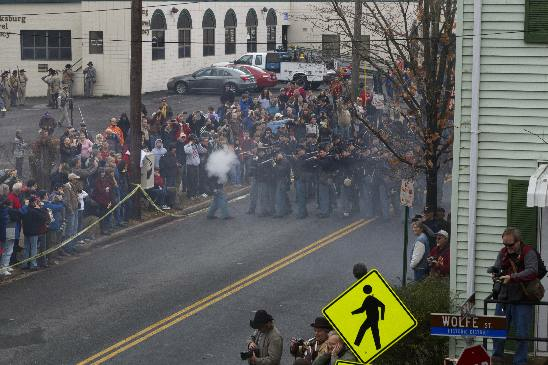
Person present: Yes